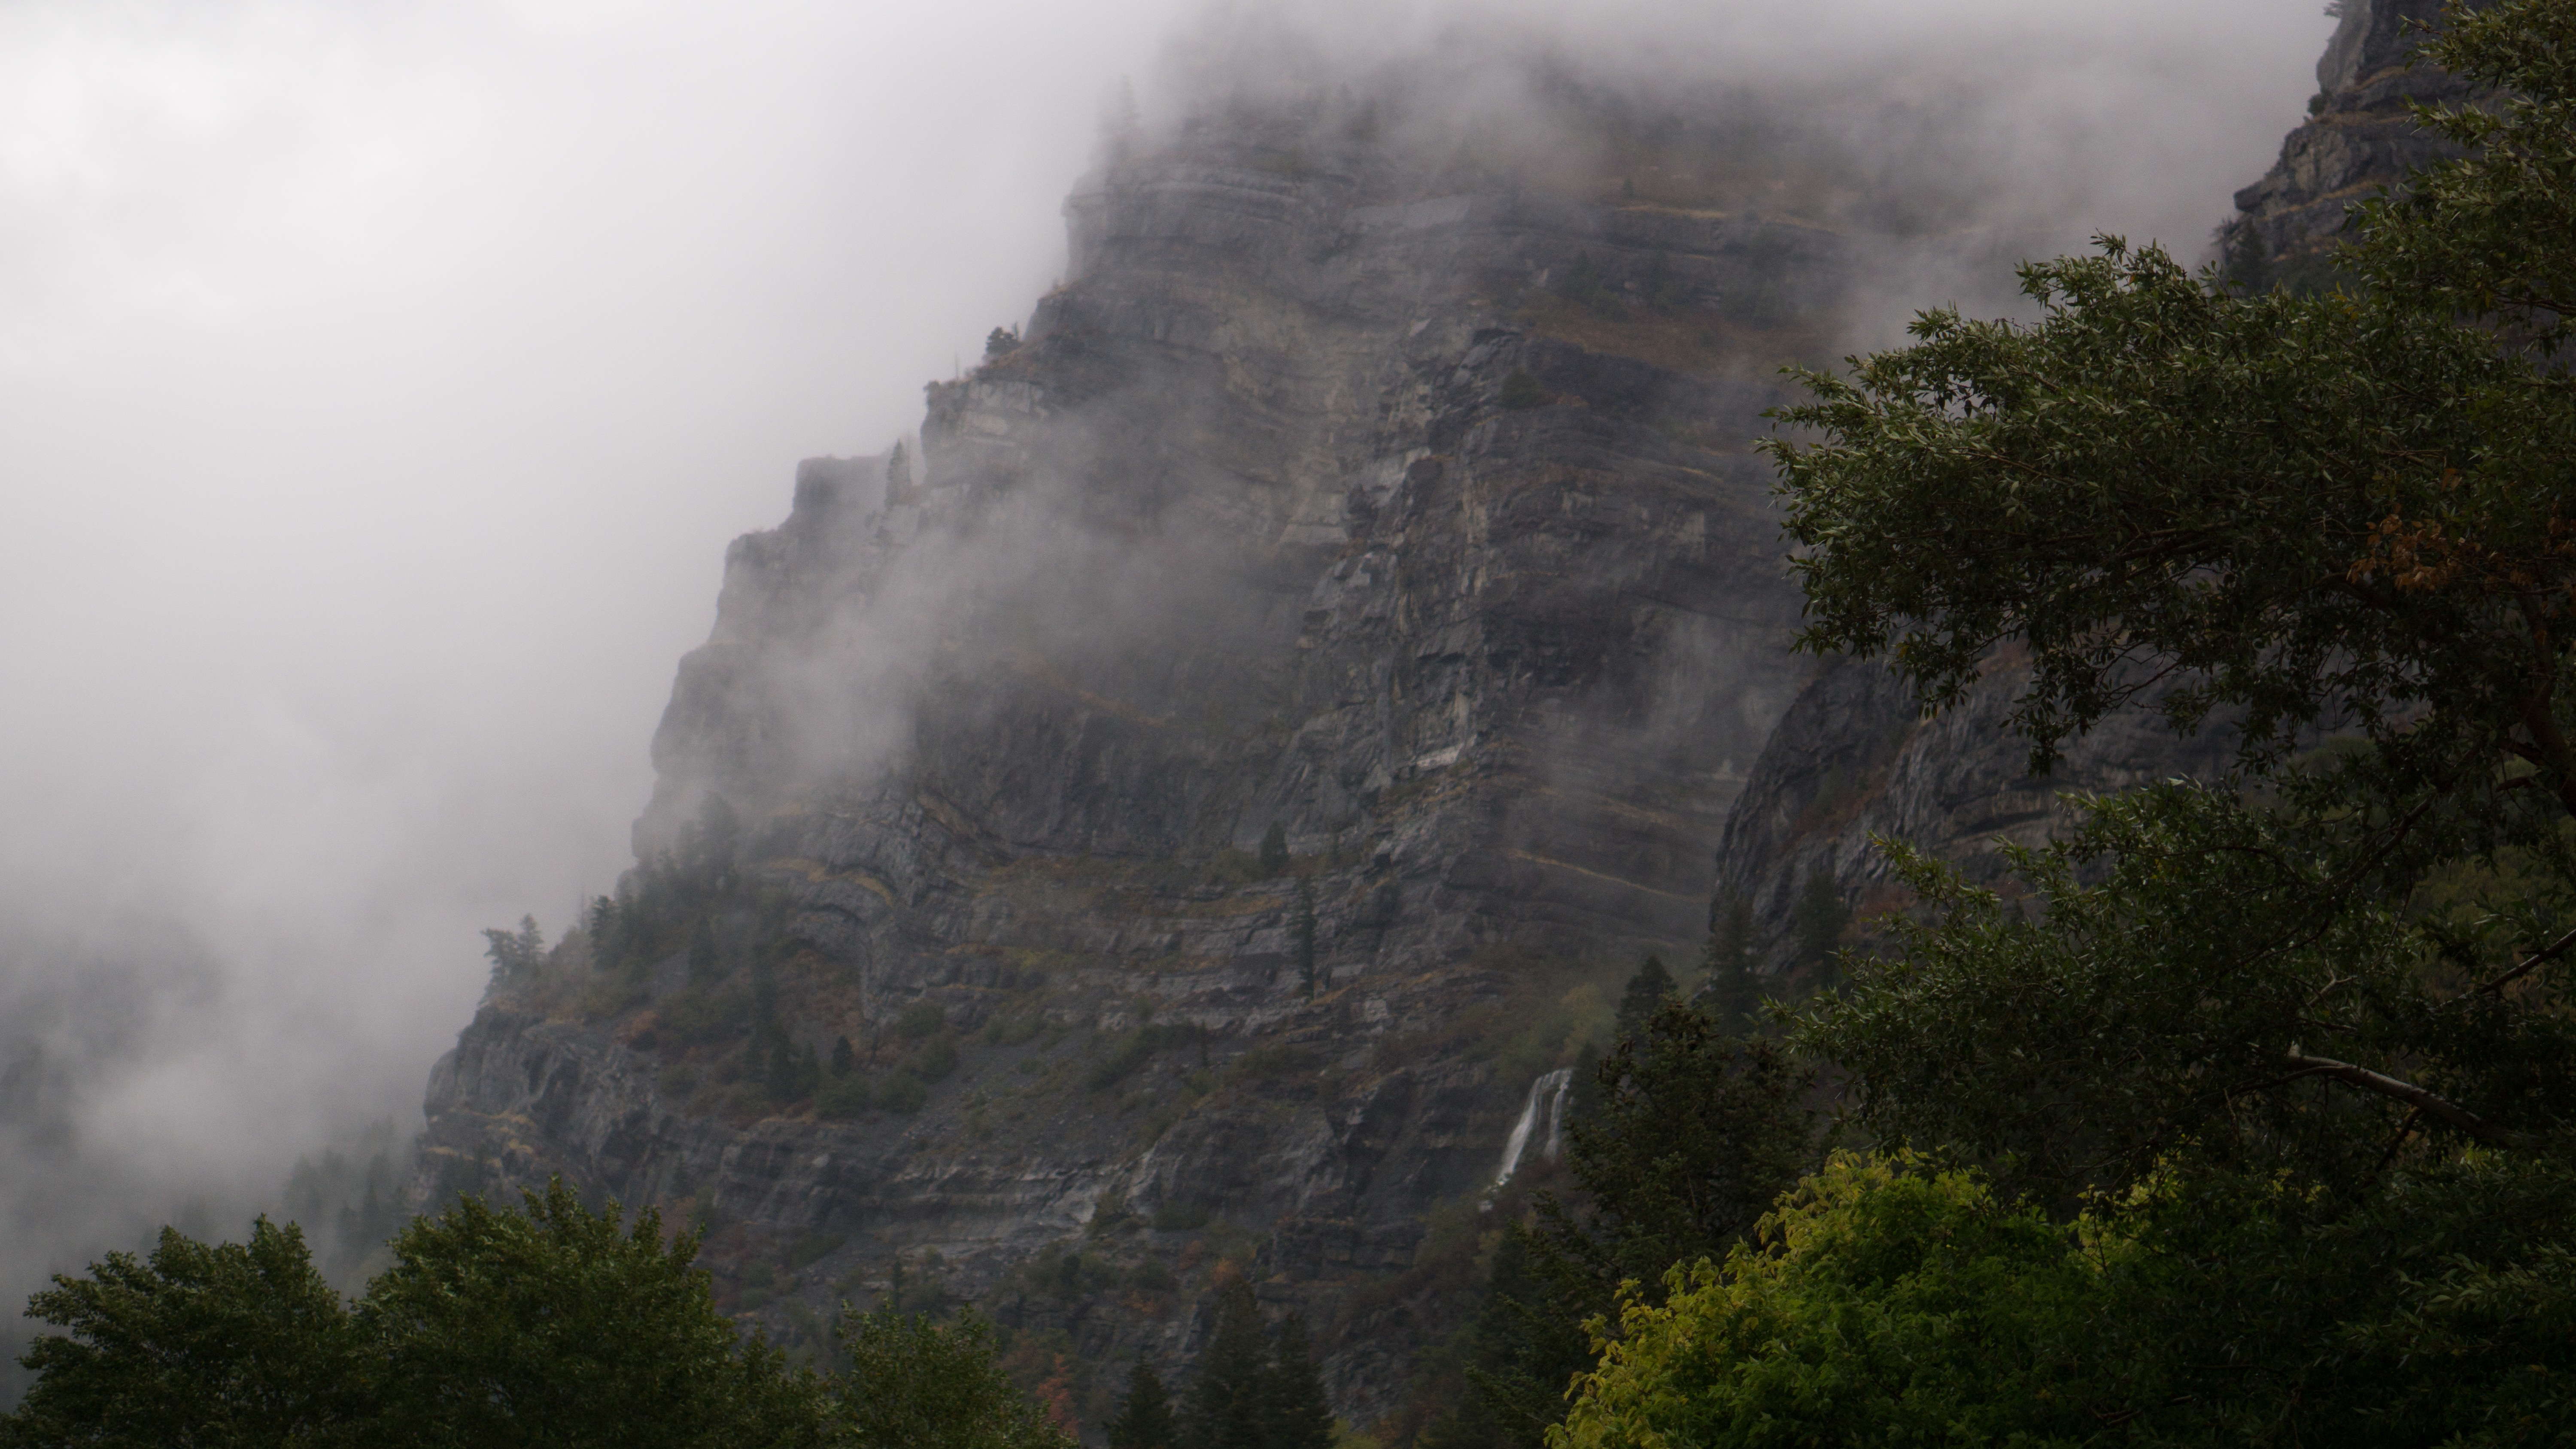
landscape, nature, forest, wilderness, mountain, cloud, fog, mist, morning, hill, valley, mountain range, cliff, jungle, weather, terrain, ridge, rainforest, water feature, landform, geographical feature, atmospheric phenomenon, mountainous landforms, geological phenomenon